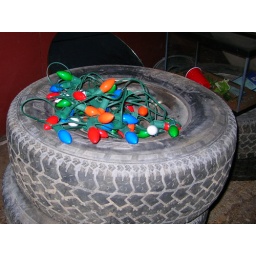
Christmas lights, tires, a plastic cup in an aquarium, a mirror, more tires...